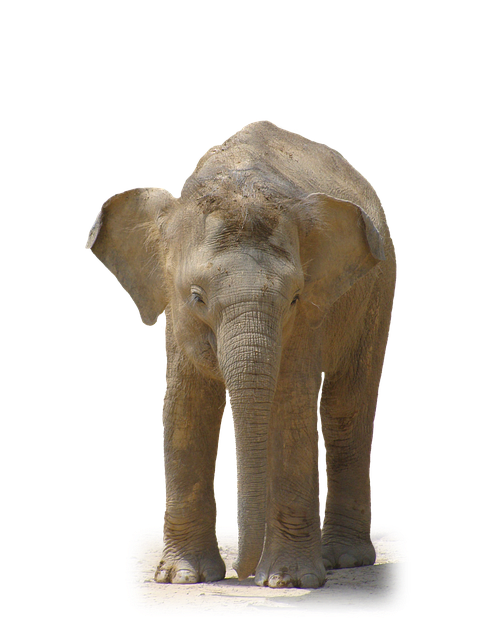
Label: elefante